National Museum of Natural History

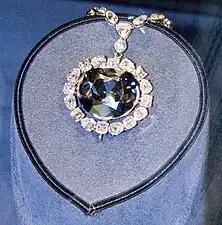
The Hope Diamond

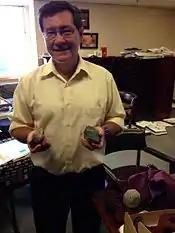
Rick Potts, head of Smithsonian Human Origins project

The National Gem and Mineral Collection is one of the most significant collections of its kind in the world. There are currently over 15,000 individual gems in the collection, as well as 350,000 minerals and 300,000 samples of rock and ore specimens. Additionally, the Smithsonian's National Gem and Mineral Collection houses approximately 45,000 meteorite specimens, including examples of every known type of meteorite, and is considered to be one of the most comprehensive collections of its kind in the world. The collection includes some of the most famous pieces of gems and minerals, including the Hope Diamond and the Star of Asia (one of the largest sapphires in the world), and the Carmen Lúcia Ruby, one of the largest and most valuable Burmese rubies in the world.